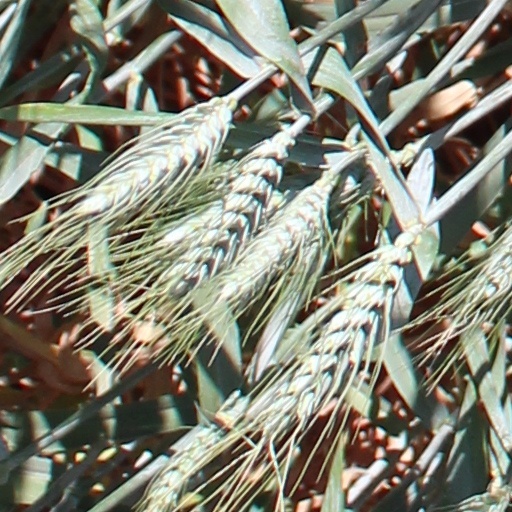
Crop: wheat